Arthur Smith (illustrator)

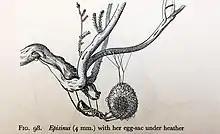

Arthur Smith ARCA (1916–1991) was a British natural history illustrator who specialised in entomology. He was born in the village of Eastburn, between Skipton and Keighley in Yorkshire, UK.